Billy Costello (actor)

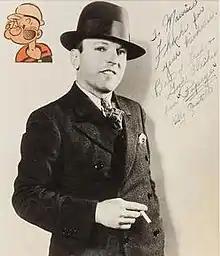
Inscribed photograph of Billy Costello (1942)

William Arnold Costello (February 2, 1898 – October 9, 1971), commonly known as "Red Pepper Sam", was an American actor and the original voice of "Popeye the Sailor" in animated cartoons.